Supreme Court of New South Wales for the District of Port Phillip

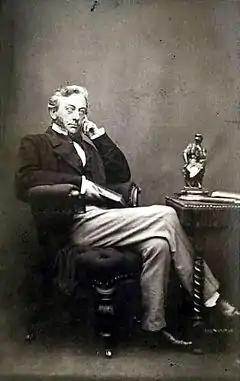
John Walpole Willis, here pictured c. 1863-1877, was Resident Judge from 1841 until 1843.

Justice John Walpole Willis was appointed the first Resident Judge by Governor George Gipps, largely to provide some measure of peace within the judicial establishment, Willis having been engaged in a number of acrimonious conflicts with his fellow judges in Sydney. Sittings of the Court began on 12 April 1841. Willis was soon in conflict with the legal profession and various leading citizens in Melbourne, and a series of petitions were produced calling for him to be recalled to Sydney. Willis was notified on 24 June 1843 that he had been amoved by Governor Gipps, however the Privy Council subsequently held that while there were sufficient grounds for his removal, he should have been given an opportunity to be heard. His appointment was revoked by the Queen in August 1846.